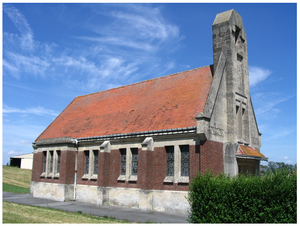
Église Sainte-Marie-Madeleine à Cizancourt, Somme, France.
Cet article recense les édifices religieux munis d'un clocher-mur dit clocher à campenard, dans le département de la Somme, en France.
Cizancourt est une commune française située dans le département de la Somme en région Hauts-de-France.
Églises possédant un clocher-mur, ou clocher à peigne, clocher-arcade ou campenard.